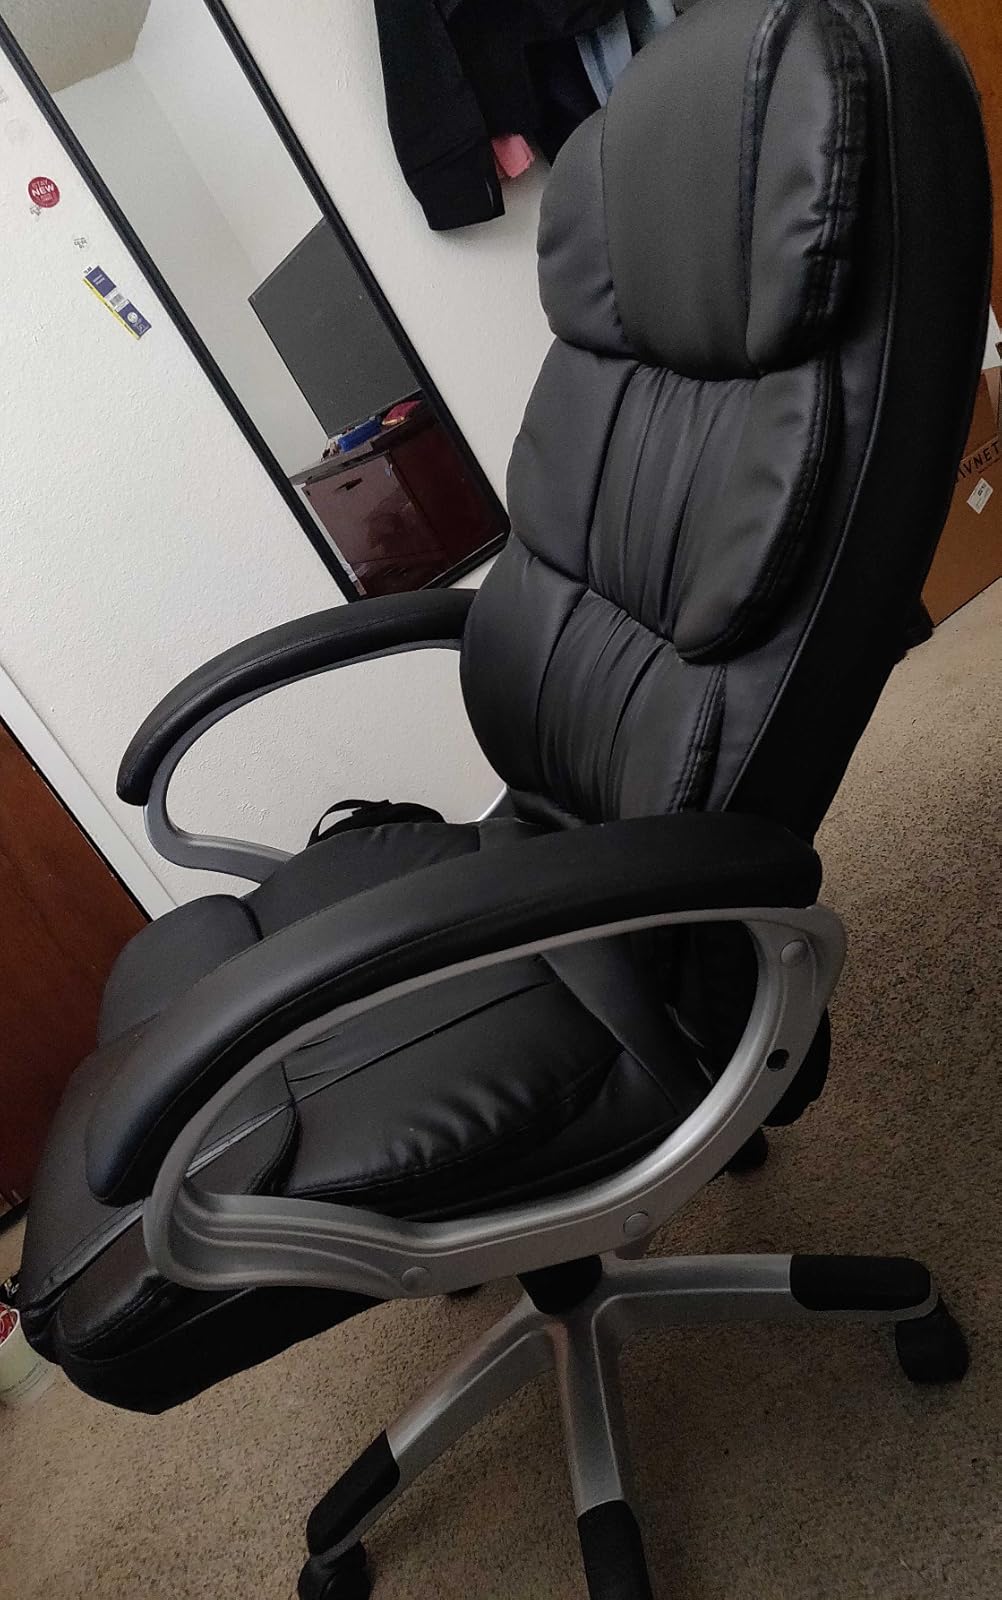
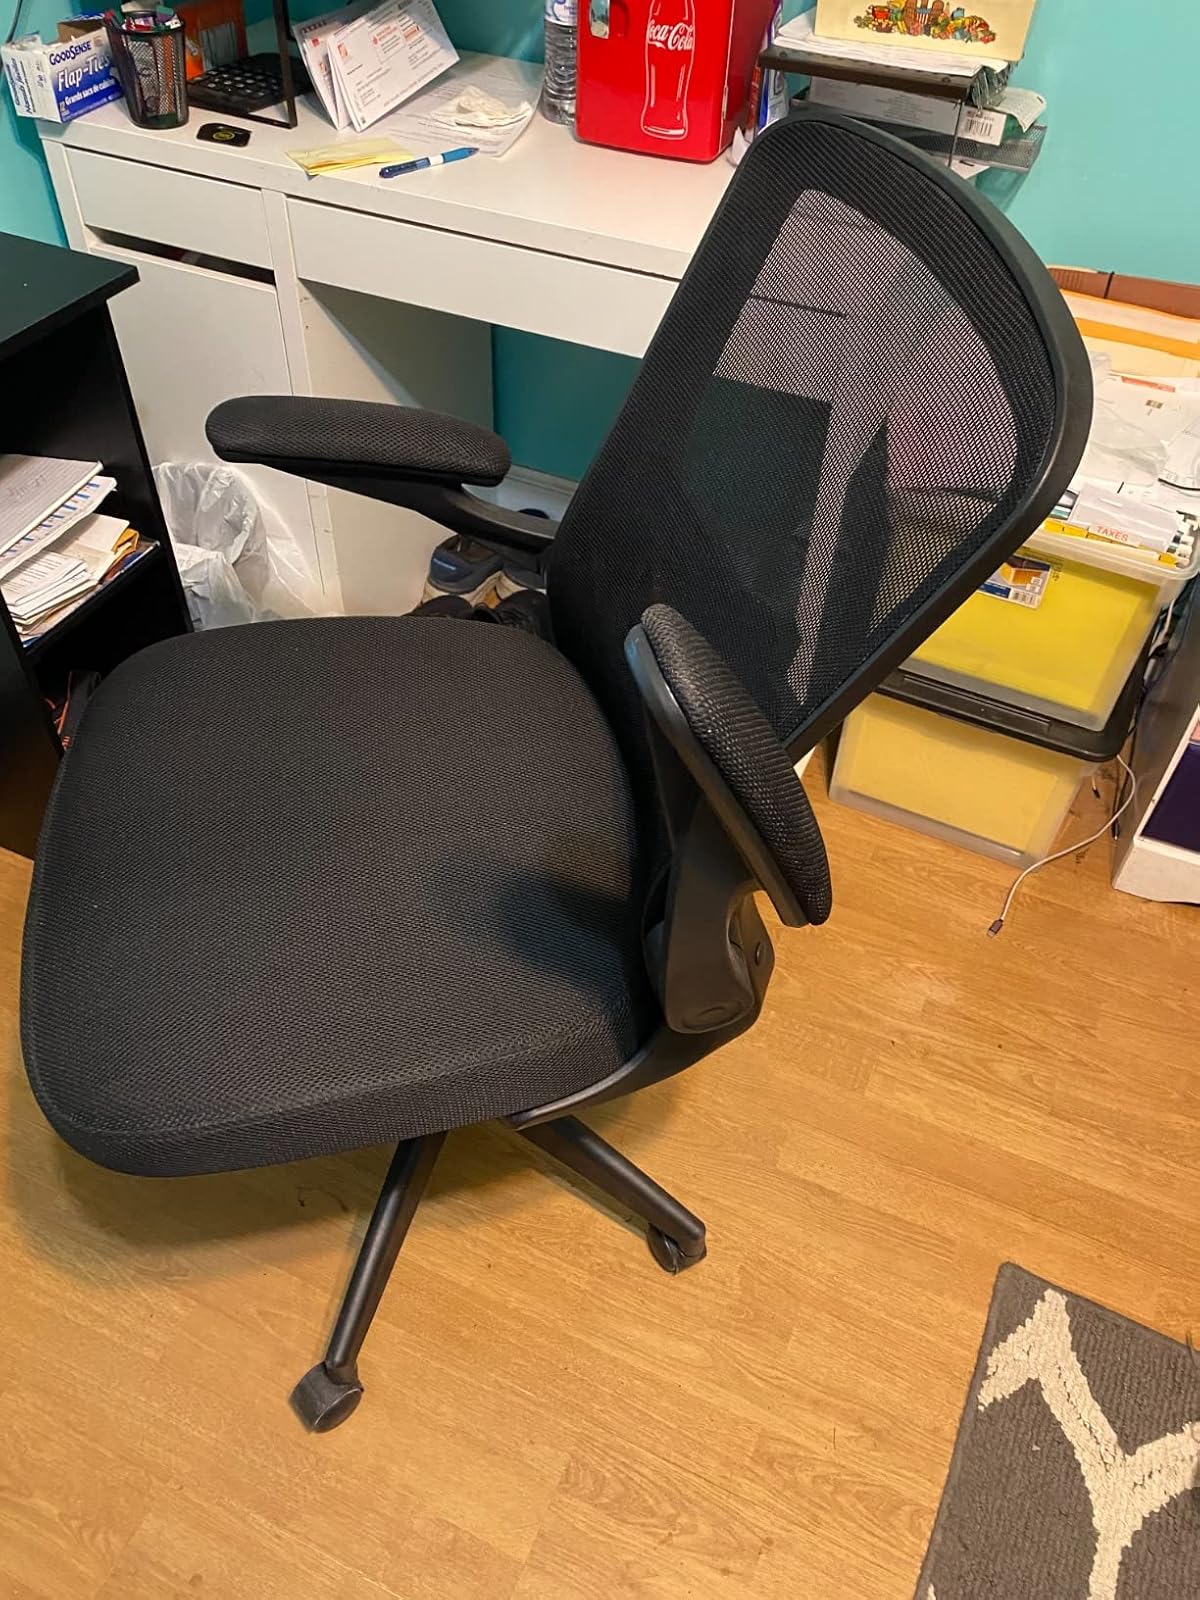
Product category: items_chair
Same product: no